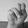
ASL letter: N